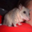
Label: possum